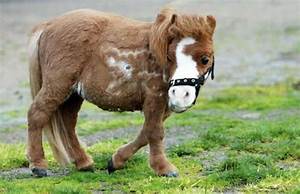
Label: pecora